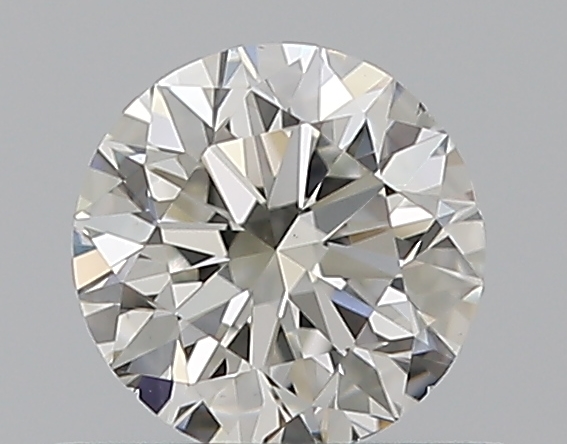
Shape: round
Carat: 0.5
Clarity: VS2
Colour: I
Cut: GD
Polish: EX
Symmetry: VG
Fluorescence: N
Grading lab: GIA
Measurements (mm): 4.91 x 4.97 x 3.16